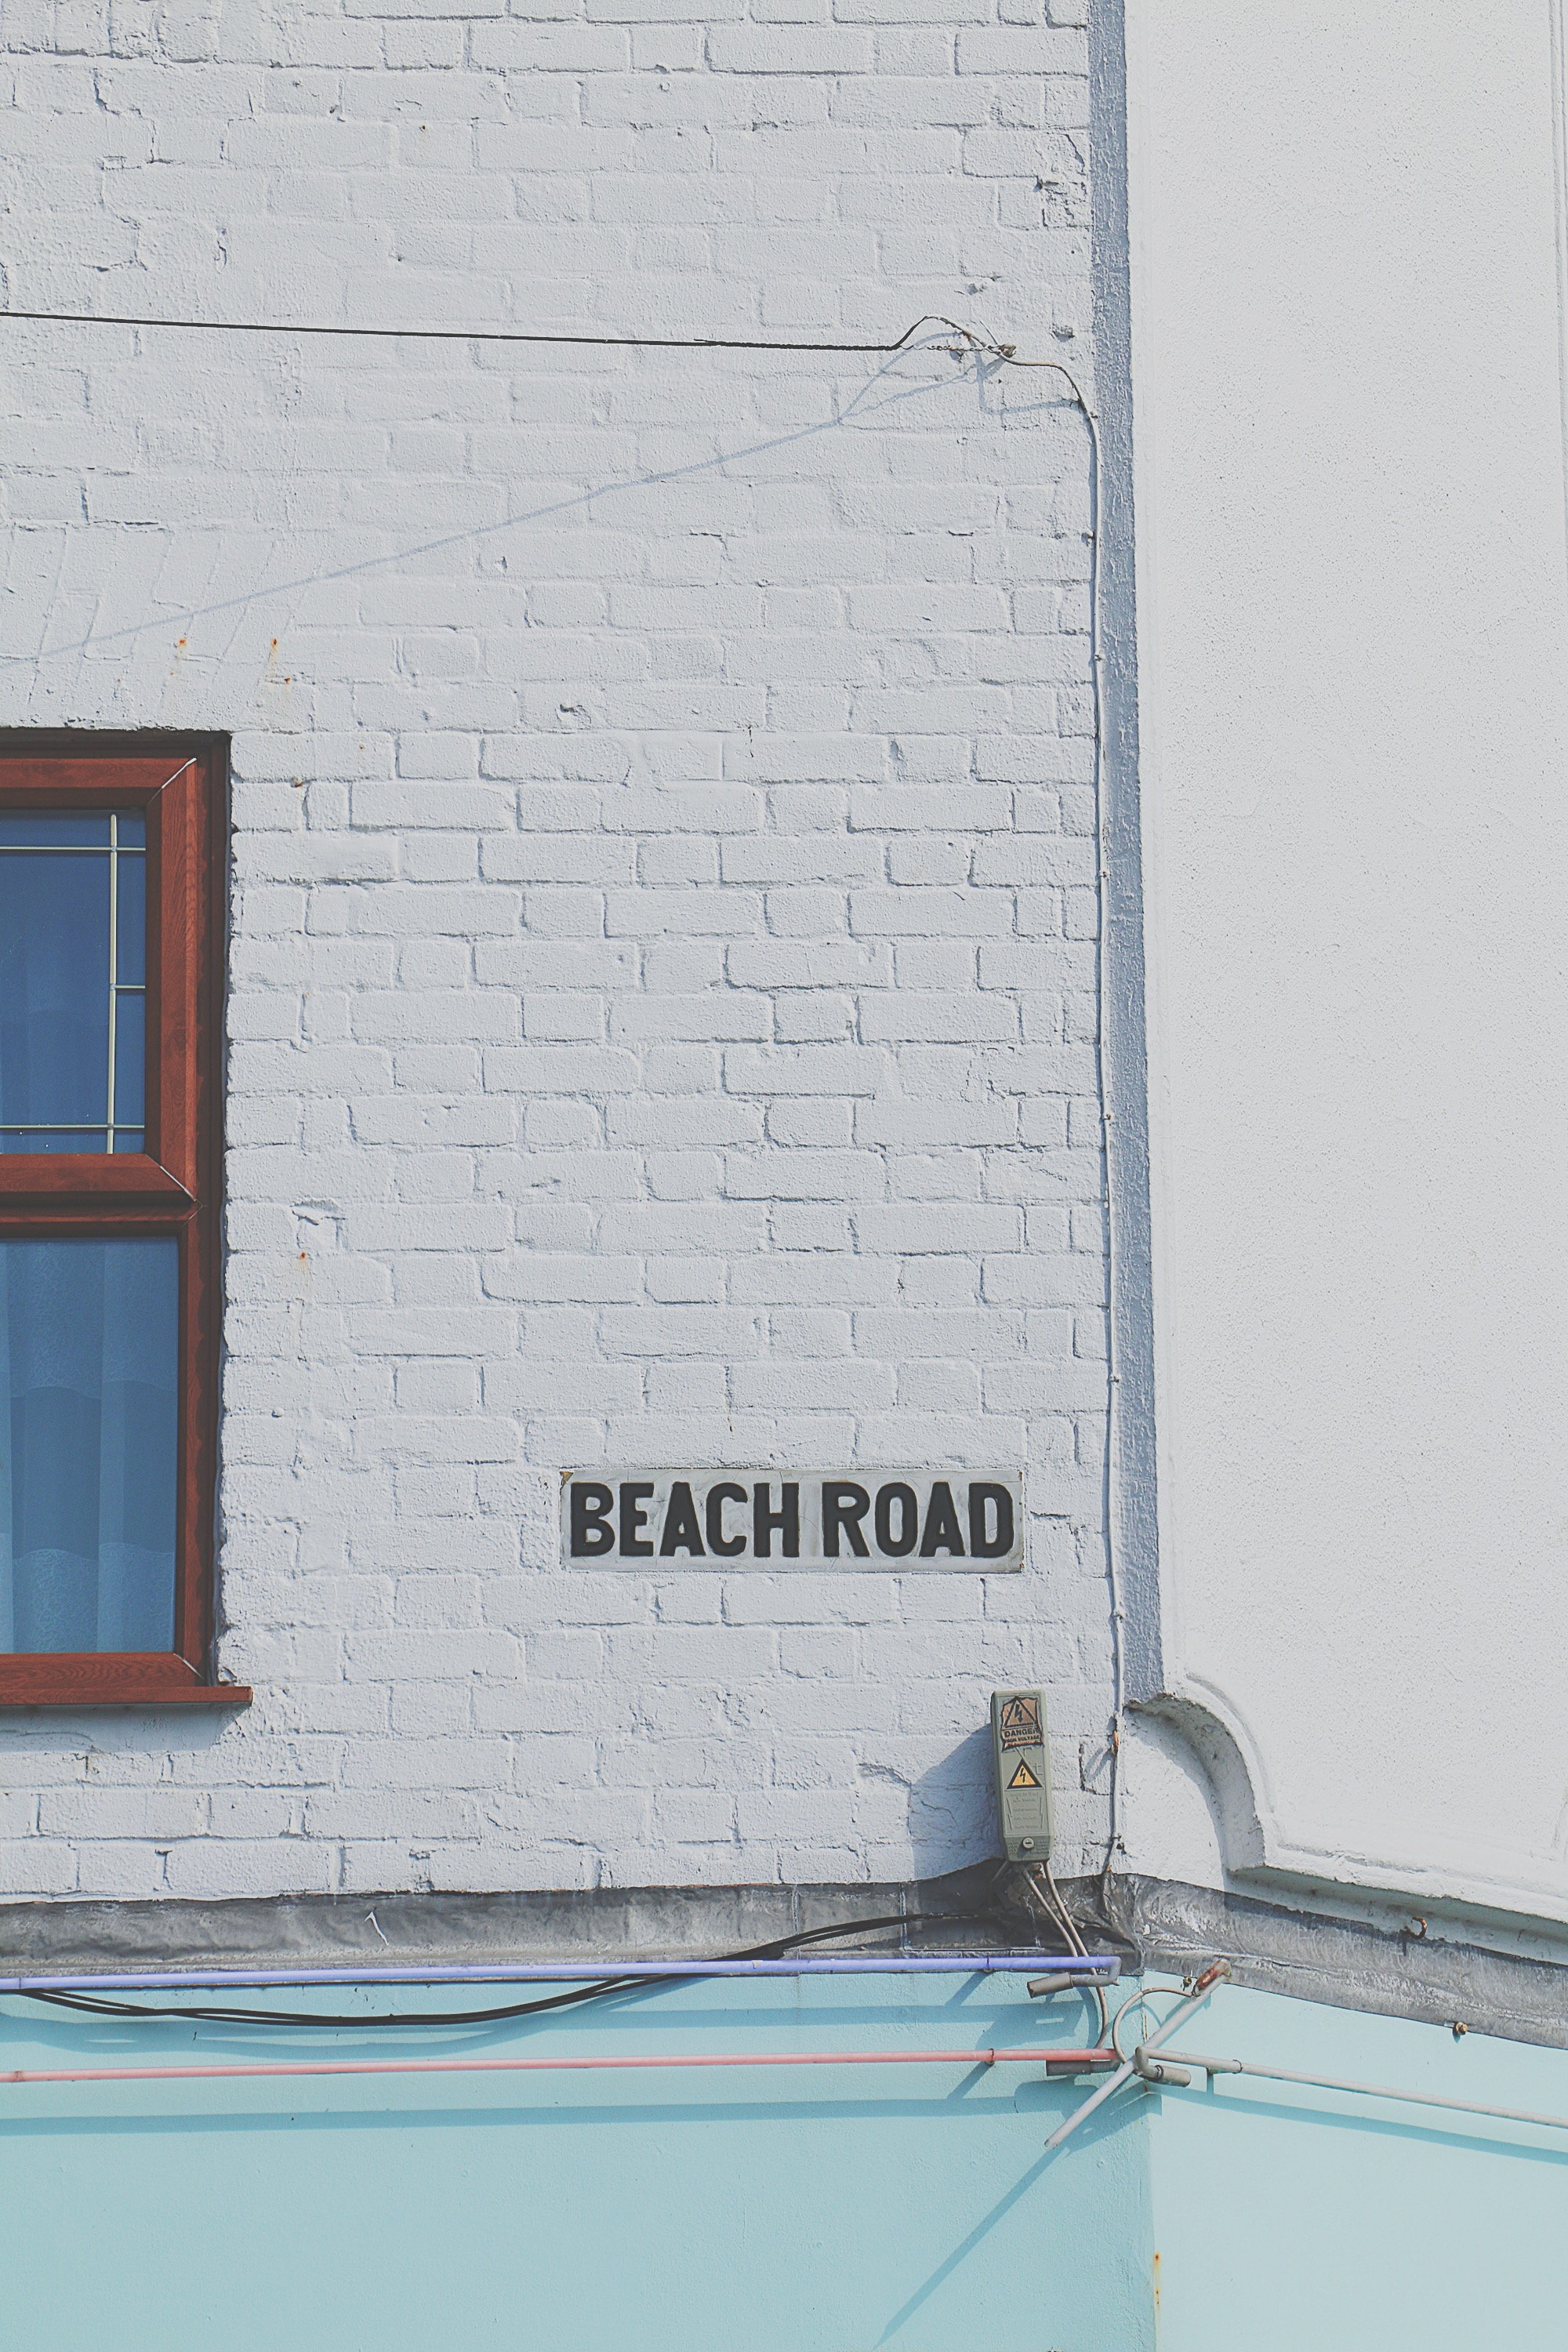
architecture, wall, advertising, facade, blue, art